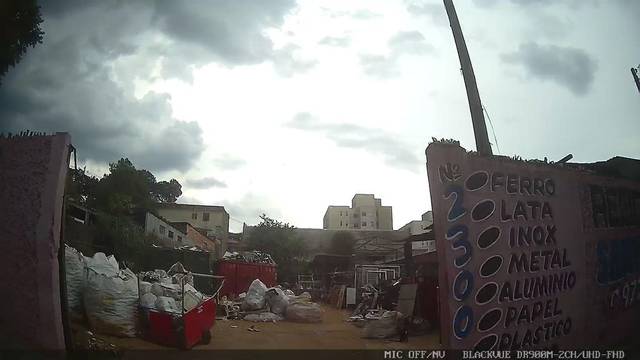
Region: Brazil
Coordinates: -23.556, -46.308